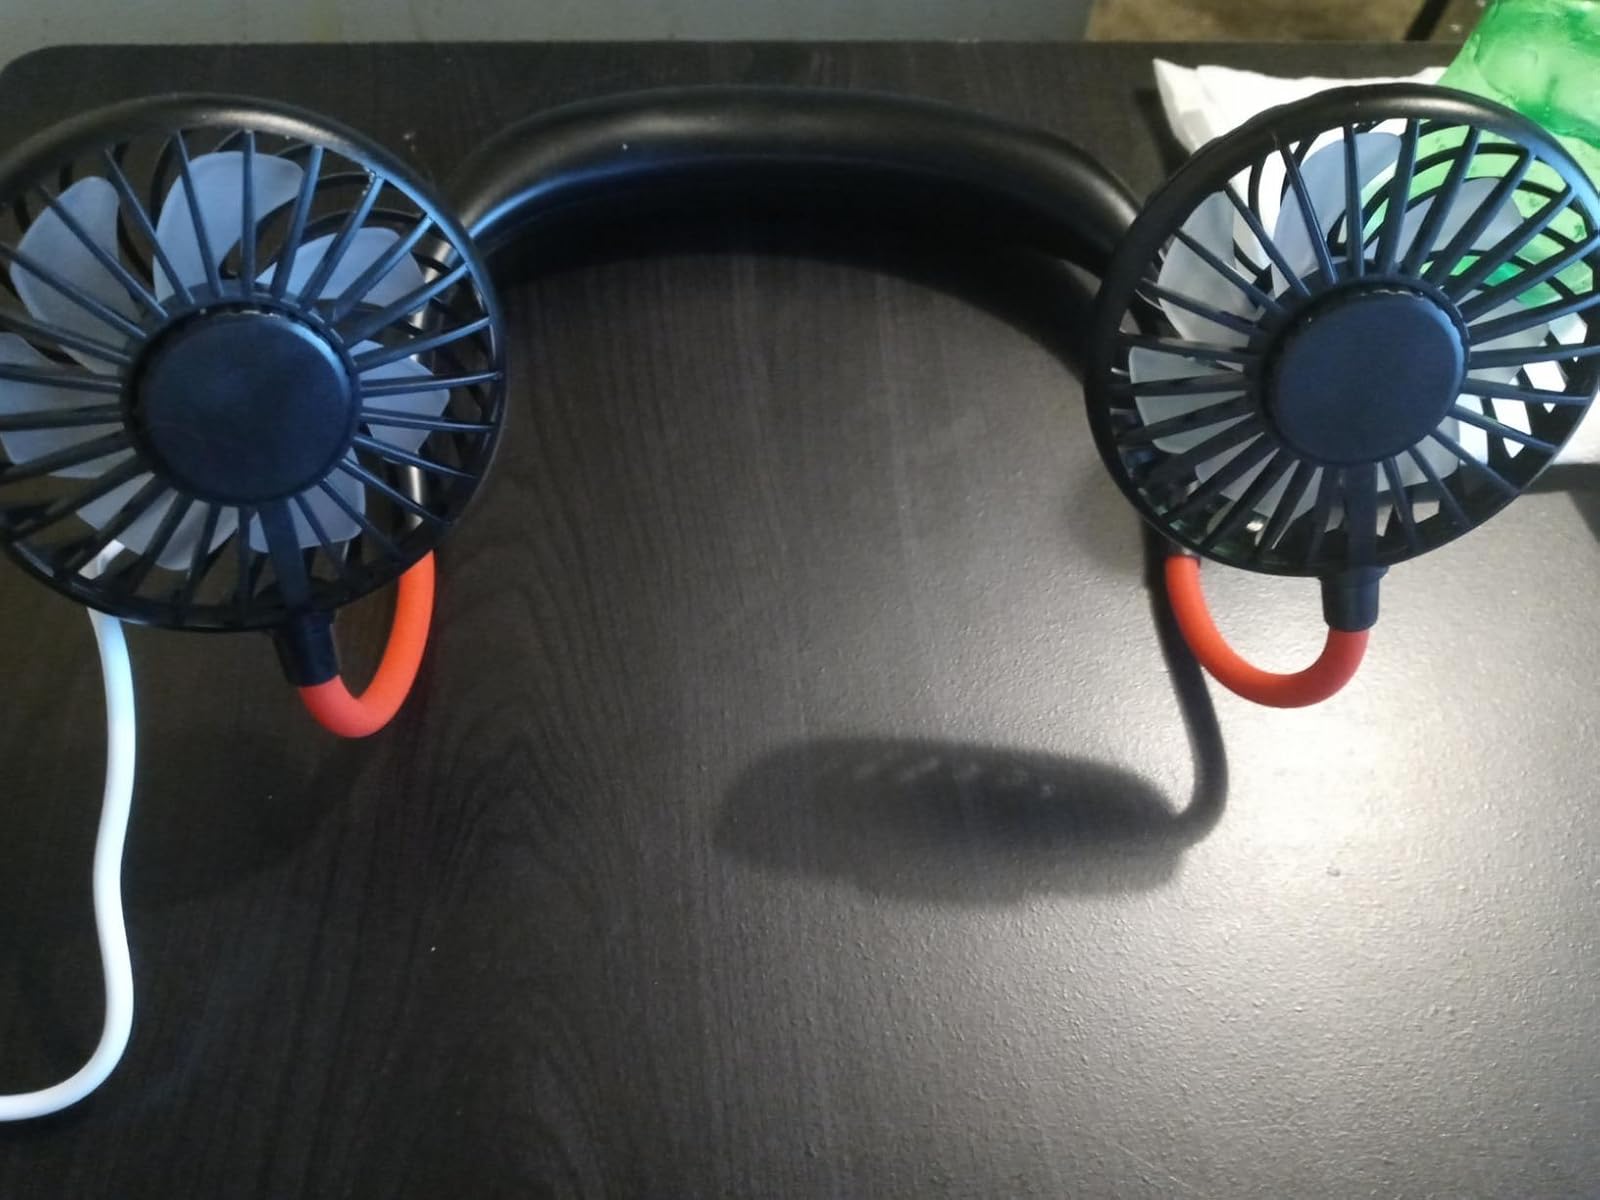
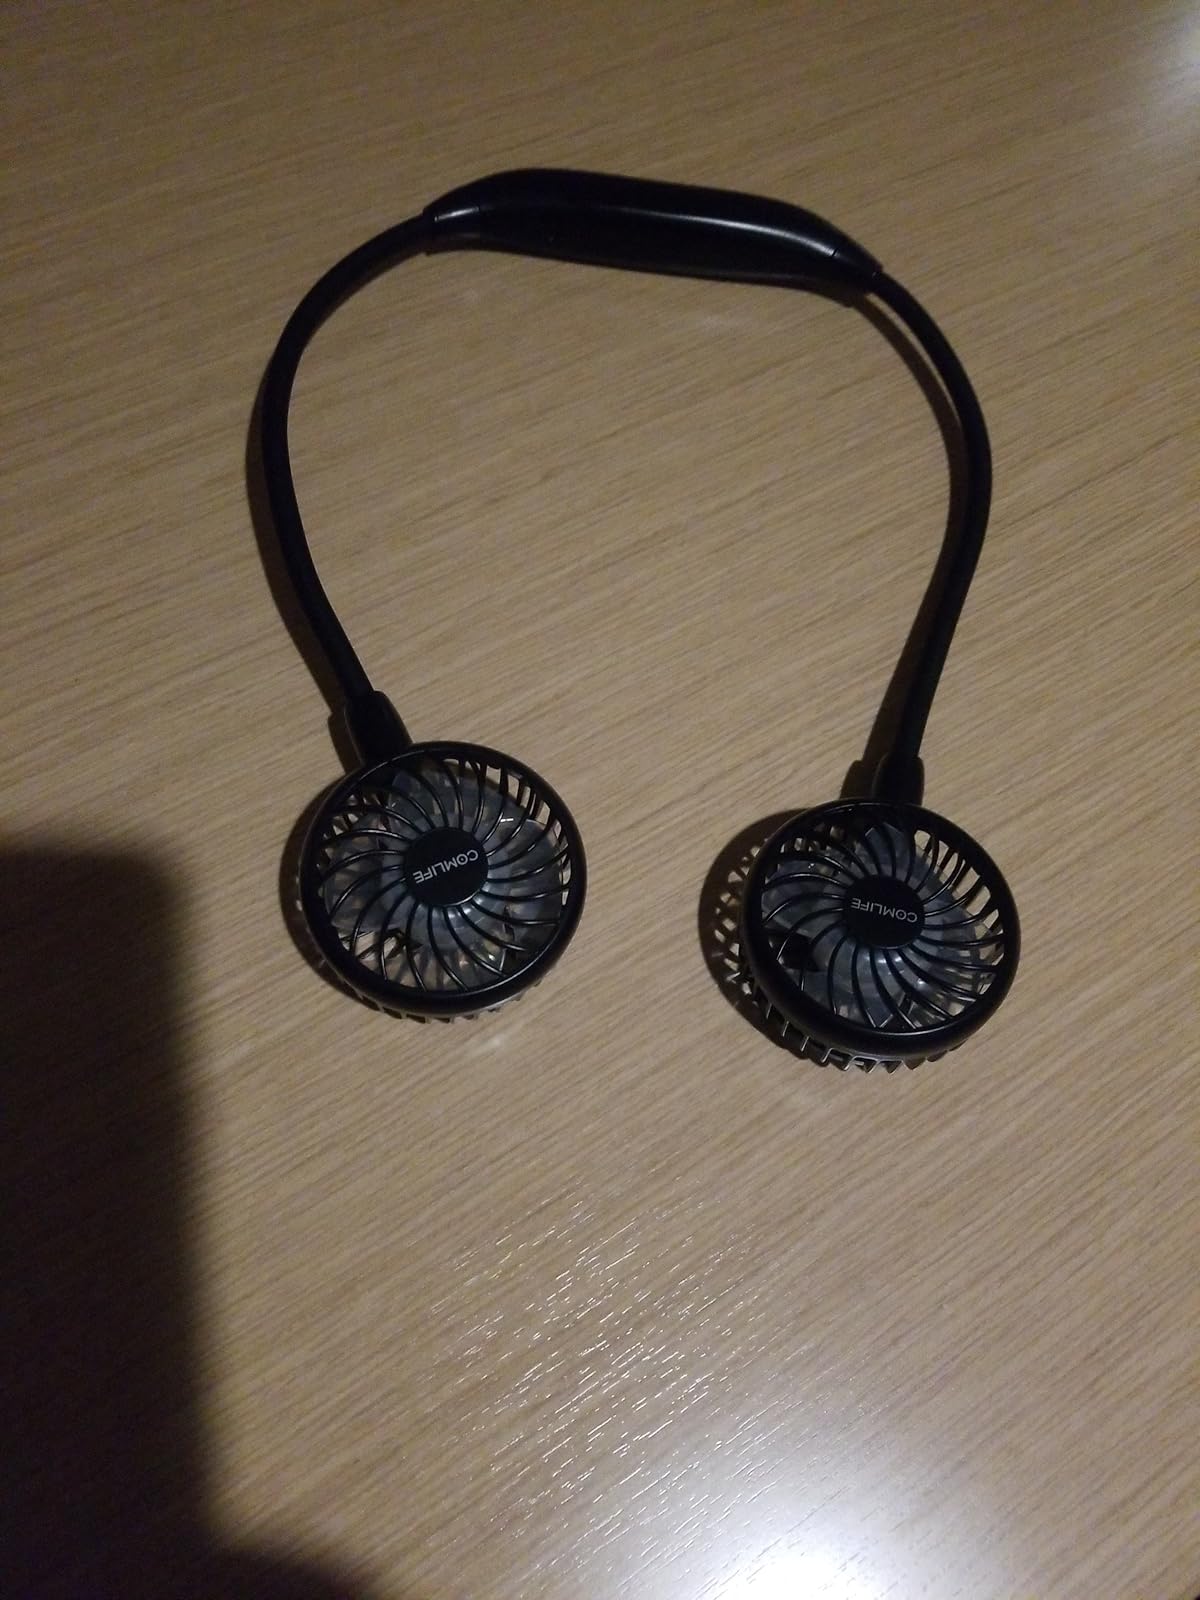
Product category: fan
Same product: no